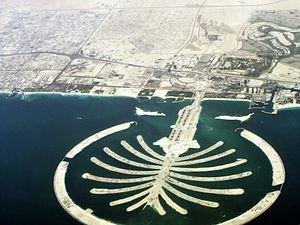
Palm Islands à Dubaï, Émirats arabes unis - vue d'avion